Breastfeeding

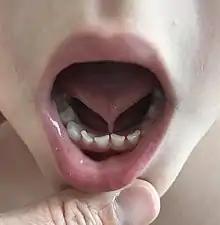
Anterior tongue-tie

Effective positioning and technique for latching on are necessary to prevent nipple soreness and allow the baby to obtain enough milk.